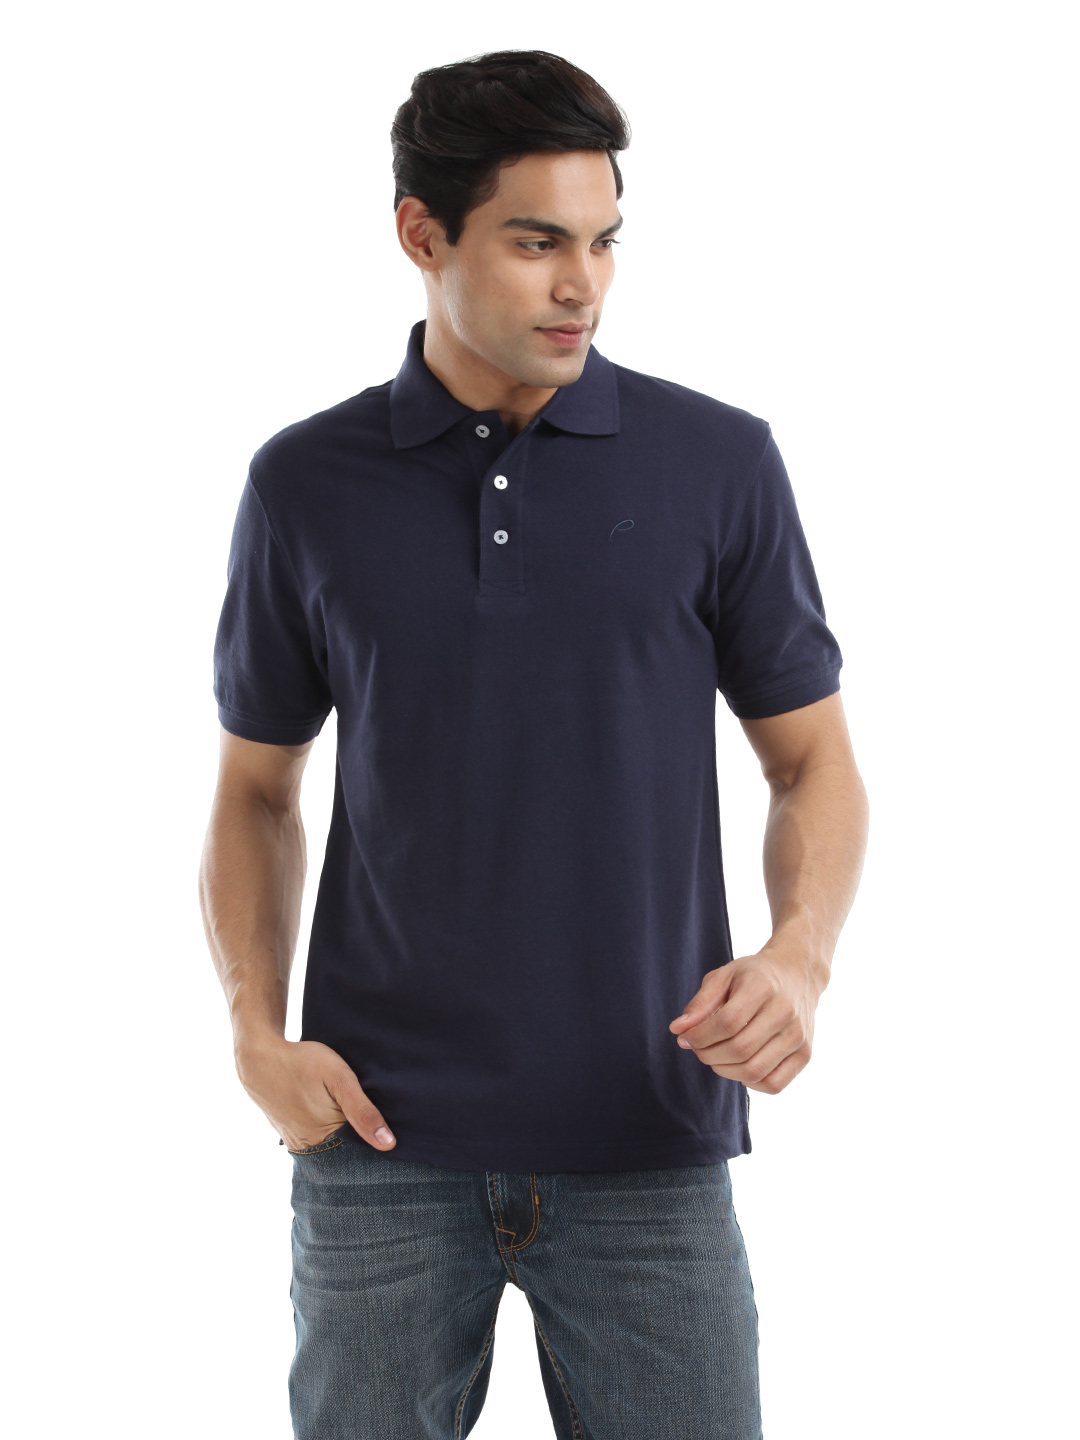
Proline Men Navy Blue Polo T-Shirt
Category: Apparel / Topwear / Tshirts
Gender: Men
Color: Navy Blue
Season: Fall 2011
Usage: Casual